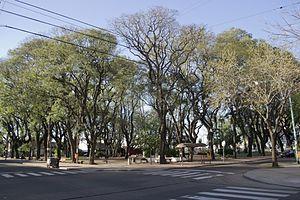
Villa Pueyrredón est un des quarante-huit quartiers de Buenos Aires.